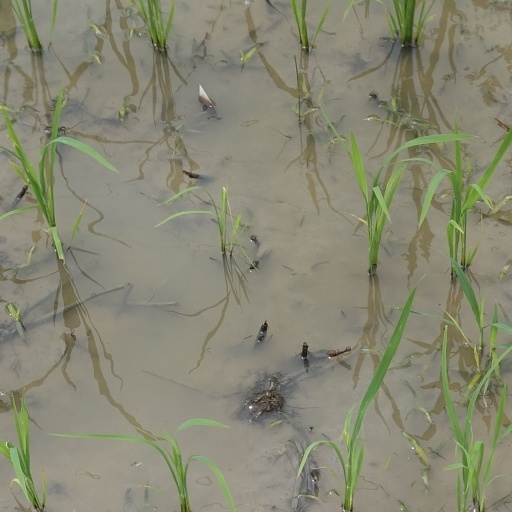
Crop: rice